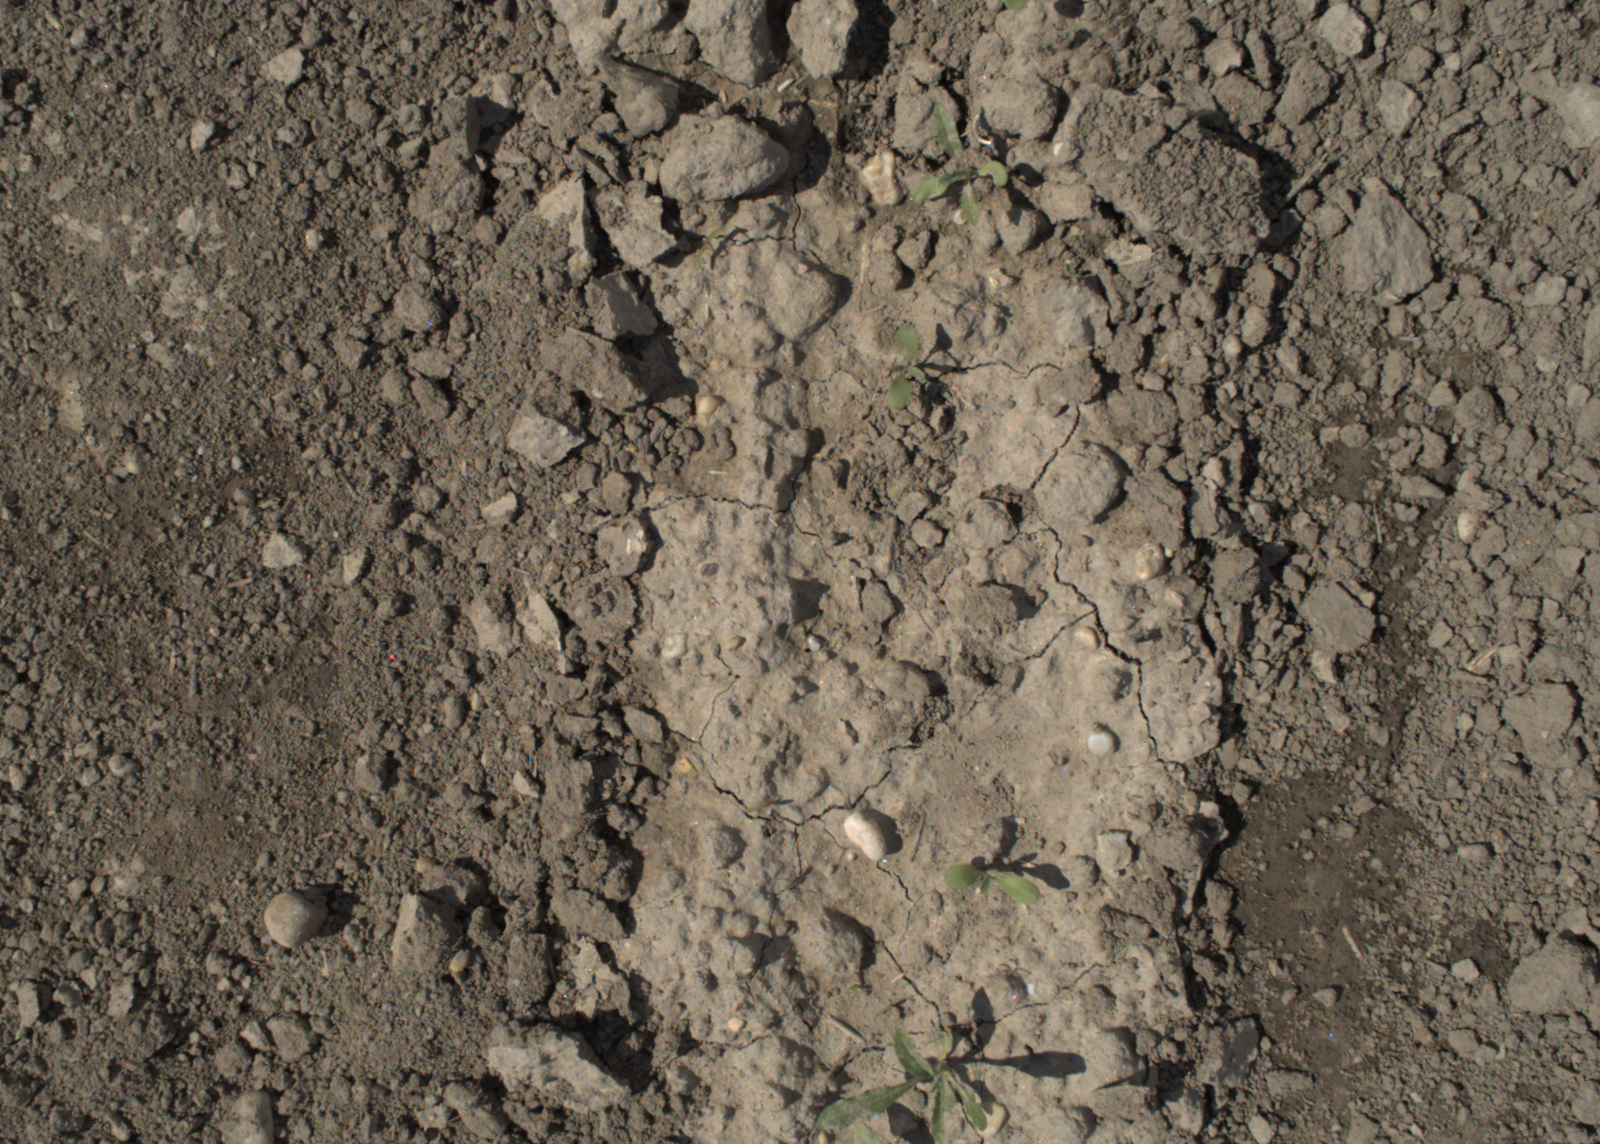
Capture date: 28.05.2021 10:29:31
Weather: mixed
Wind: medium
Seeding date: 27.04.2021
Plant canopy height (mm): 1018